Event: Nepal Earthquake
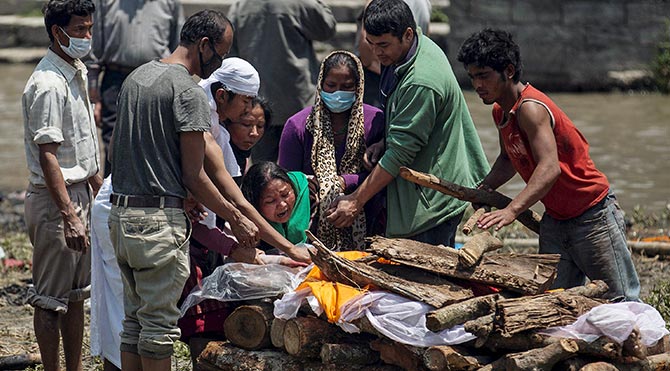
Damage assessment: no_damage